Gigafactory Berlin-Brandenburg

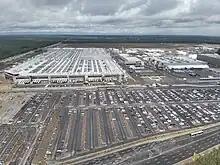
Gigafactory Berlin-Brandenburg in July 2023

Gigafactory Berlin-Brandenburg (also known as Giga Berlin or Gigafactory 4) is a manufacturing plant for Tesla, Inc. in the municipality of Grünheide (Mark) in Brandenburg, Germany. The campus is located southeast of central Berlin and some southeast of the Berlin state boundary at Erkner and Rahnsdorf. Proximity to Berlin Brandenburg Airport (about west) was explicitly cited as a factor in choosing the site. It is Tesla's first manufacturing location in Europe.